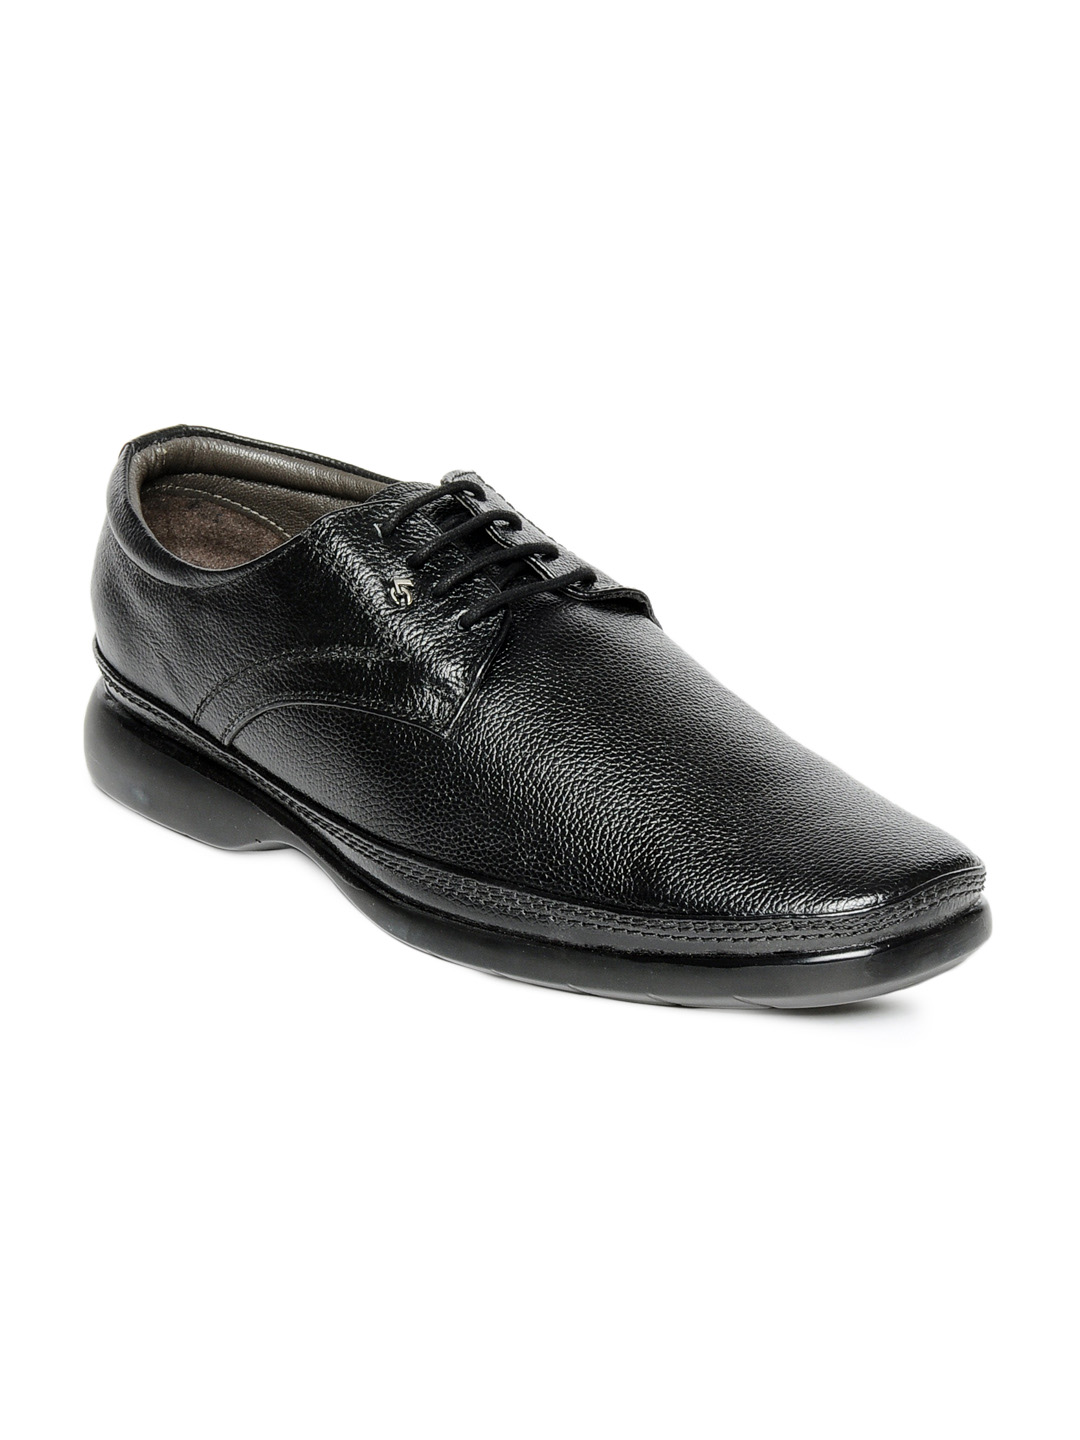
Lee Cooper Men Black Formal Shoes
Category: Footwear / Shoes / Formal Shoes
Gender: Men
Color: Black
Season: Spring 2012
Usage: Formal